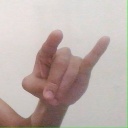
अक्षर: च